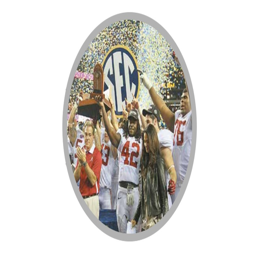
american football team and football coach celebrate winning event